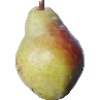
Label: Pear Williams 1